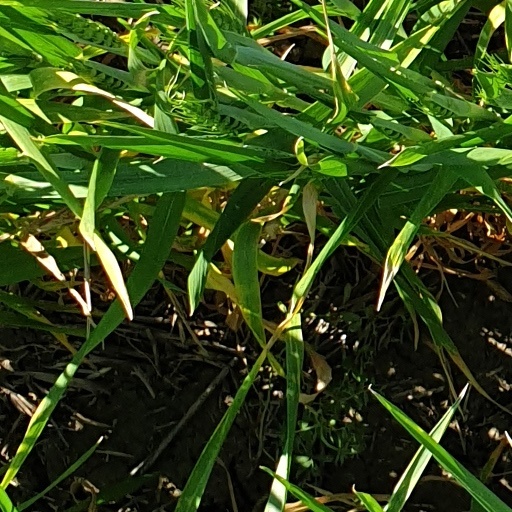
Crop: wheat